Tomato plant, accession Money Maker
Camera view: bottom (45 deg); turntable rotation: 0 degrees
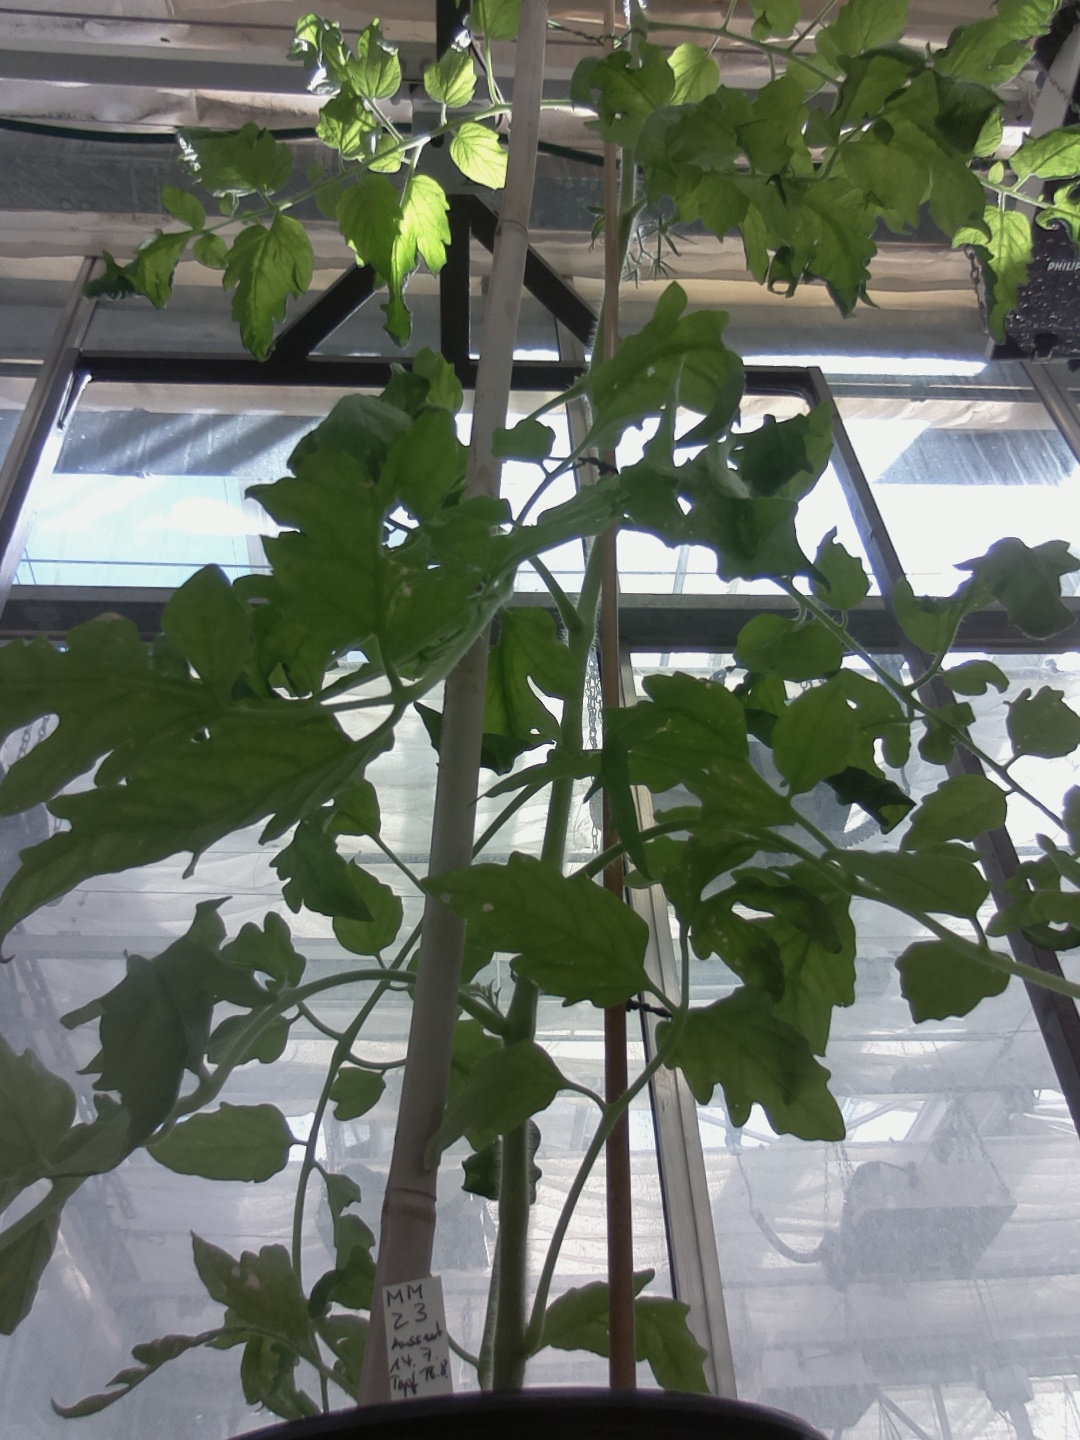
BBCH growth stage 70: Fruits at the main stem or branches visibles